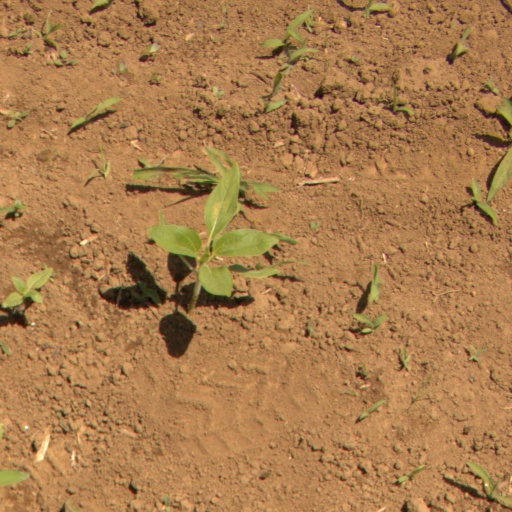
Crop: Jerusalem artichoke